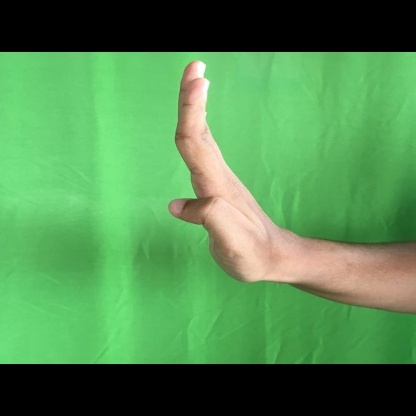
Mudra: Pathaka